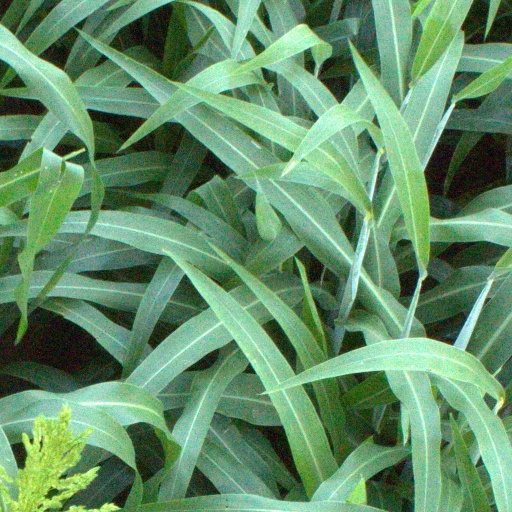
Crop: sorghum